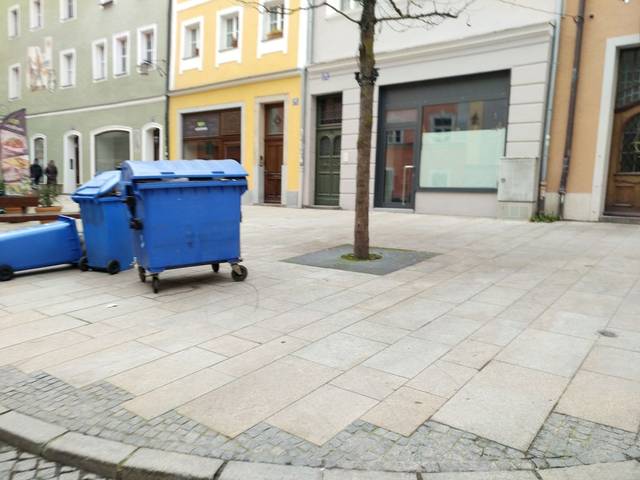
Region: Germany
Coordinates: 48.574, 13.463